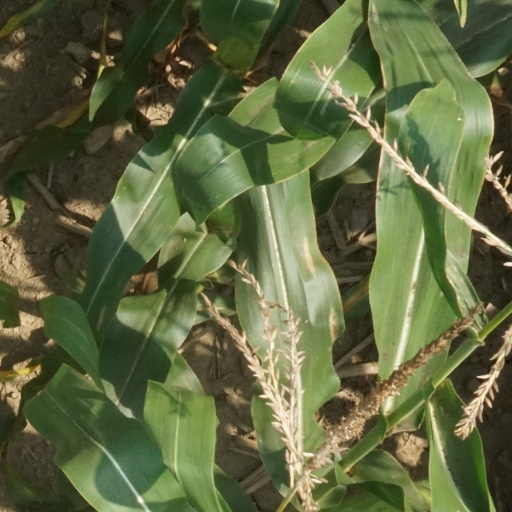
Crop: maize; corn